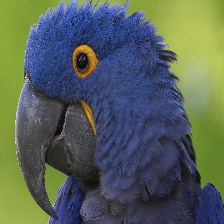
Species: HYACINTH MACAW
Scientific name: ANODORHYNCHUS HYACINTHINUS
ImageNet parent category: macaw